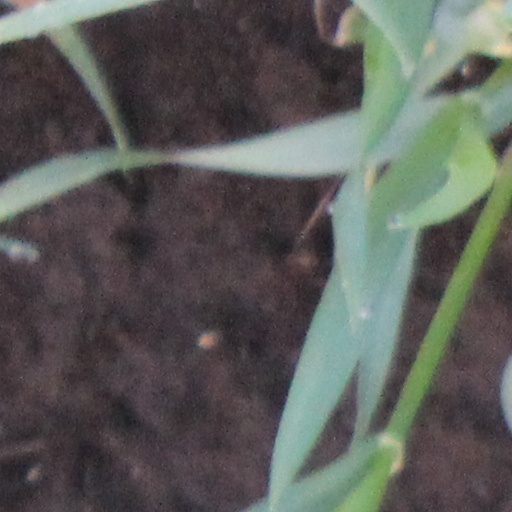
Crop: wheat